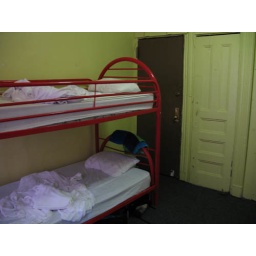
The other side of the room. I was standing by the pink-curtained window when I took this.